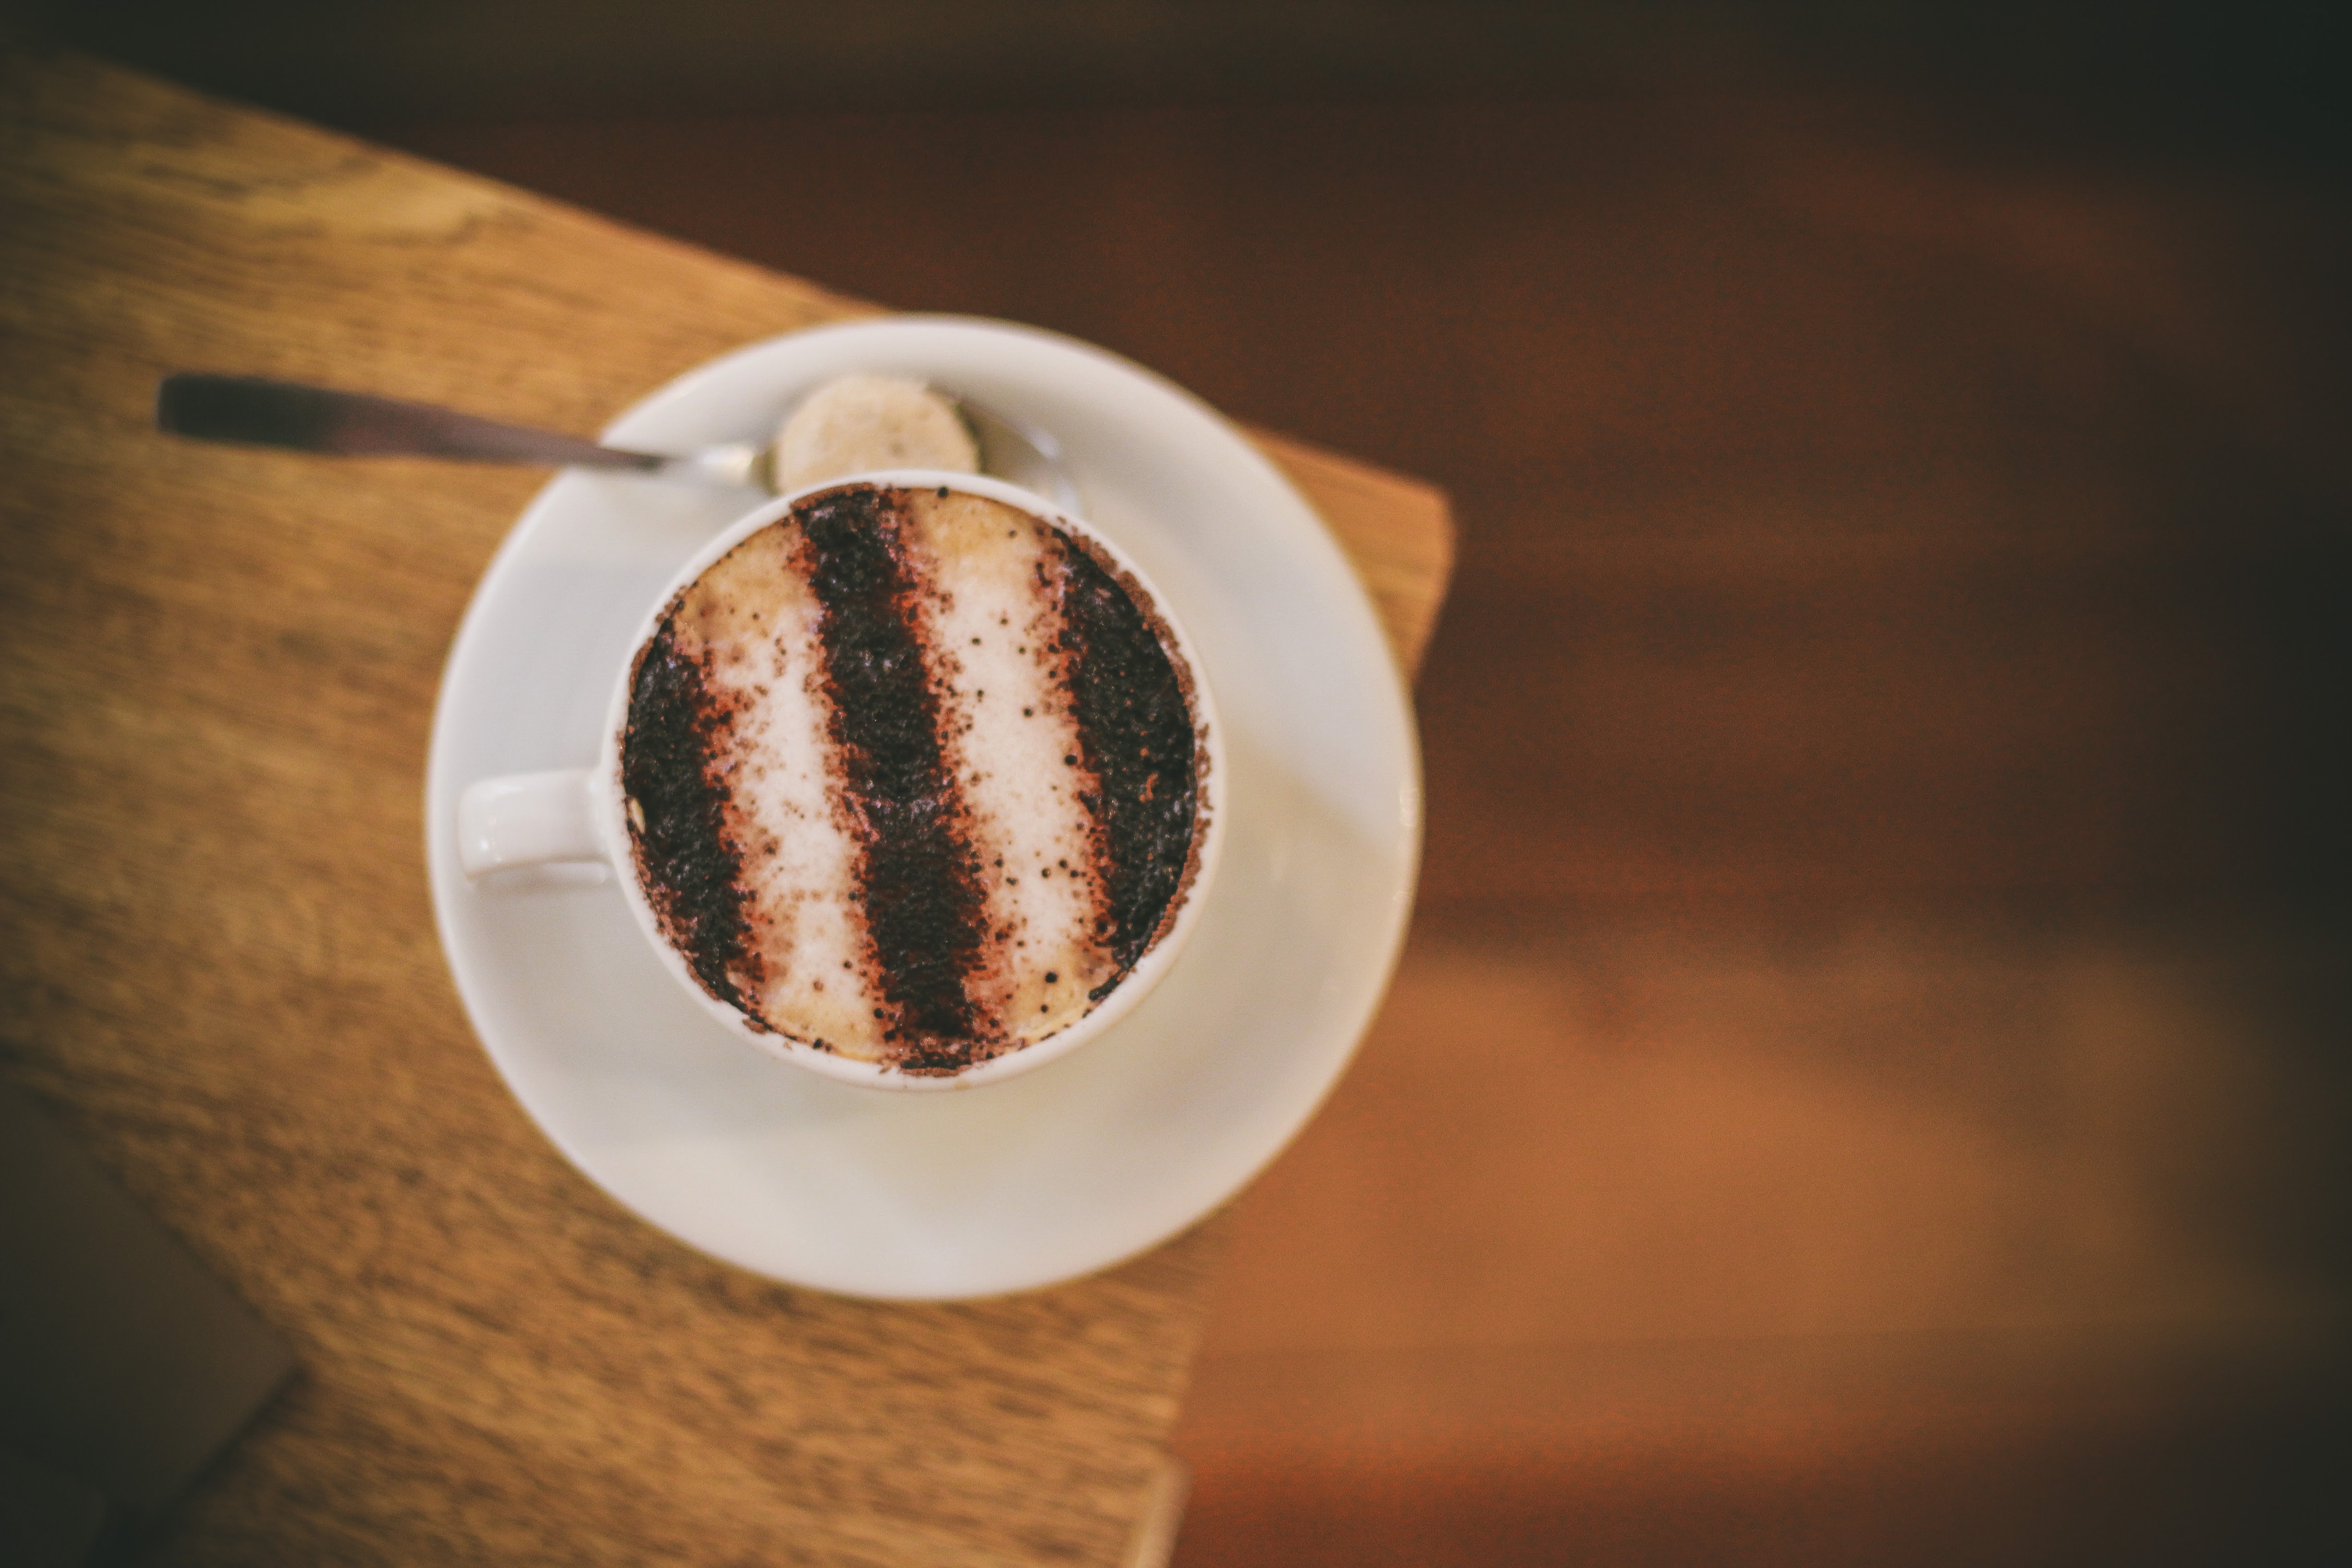
caffeine, caff macchiato, coffee cup, food, sweetness, coffee, cappuccino, drink, mocaccino, hot chocolate, latte, dish, cuisine, cup, circle, espresso, dessert, ingredient, latte macchiato